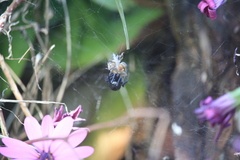
Species: Lactrodectus_hesperus